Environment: real
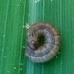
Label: fall_armyworm